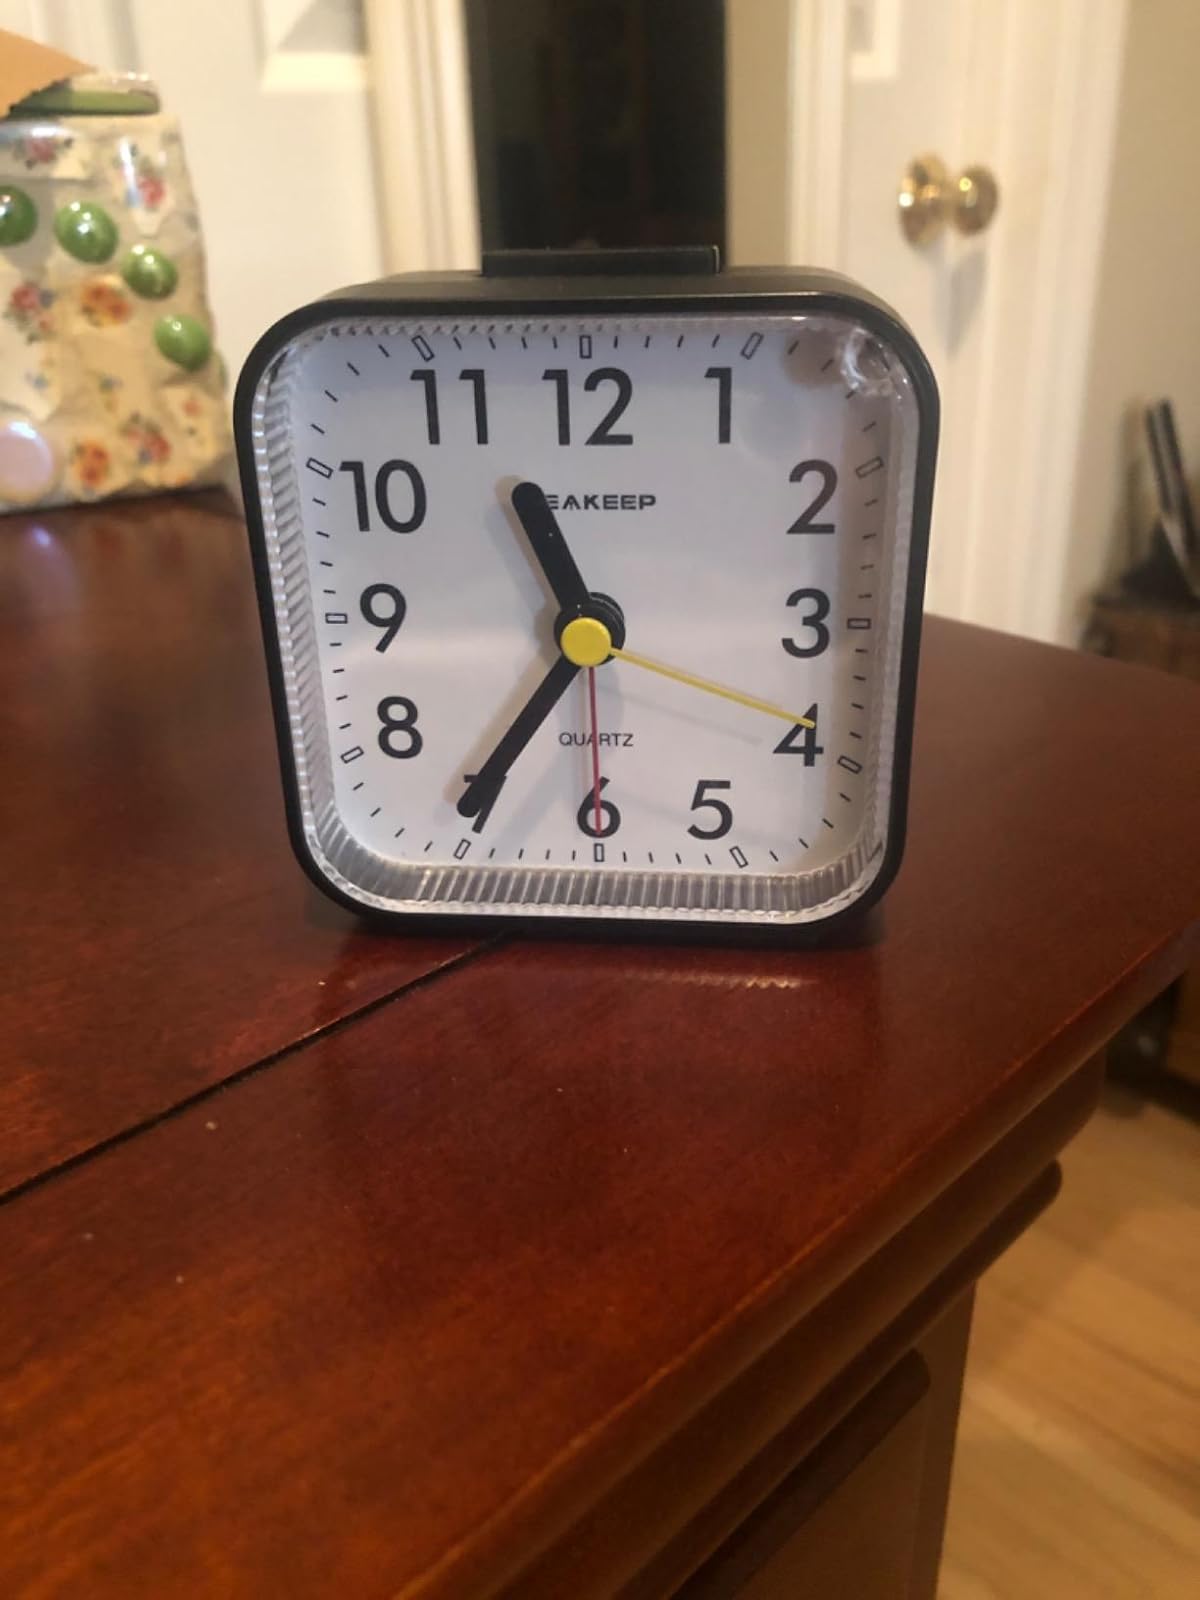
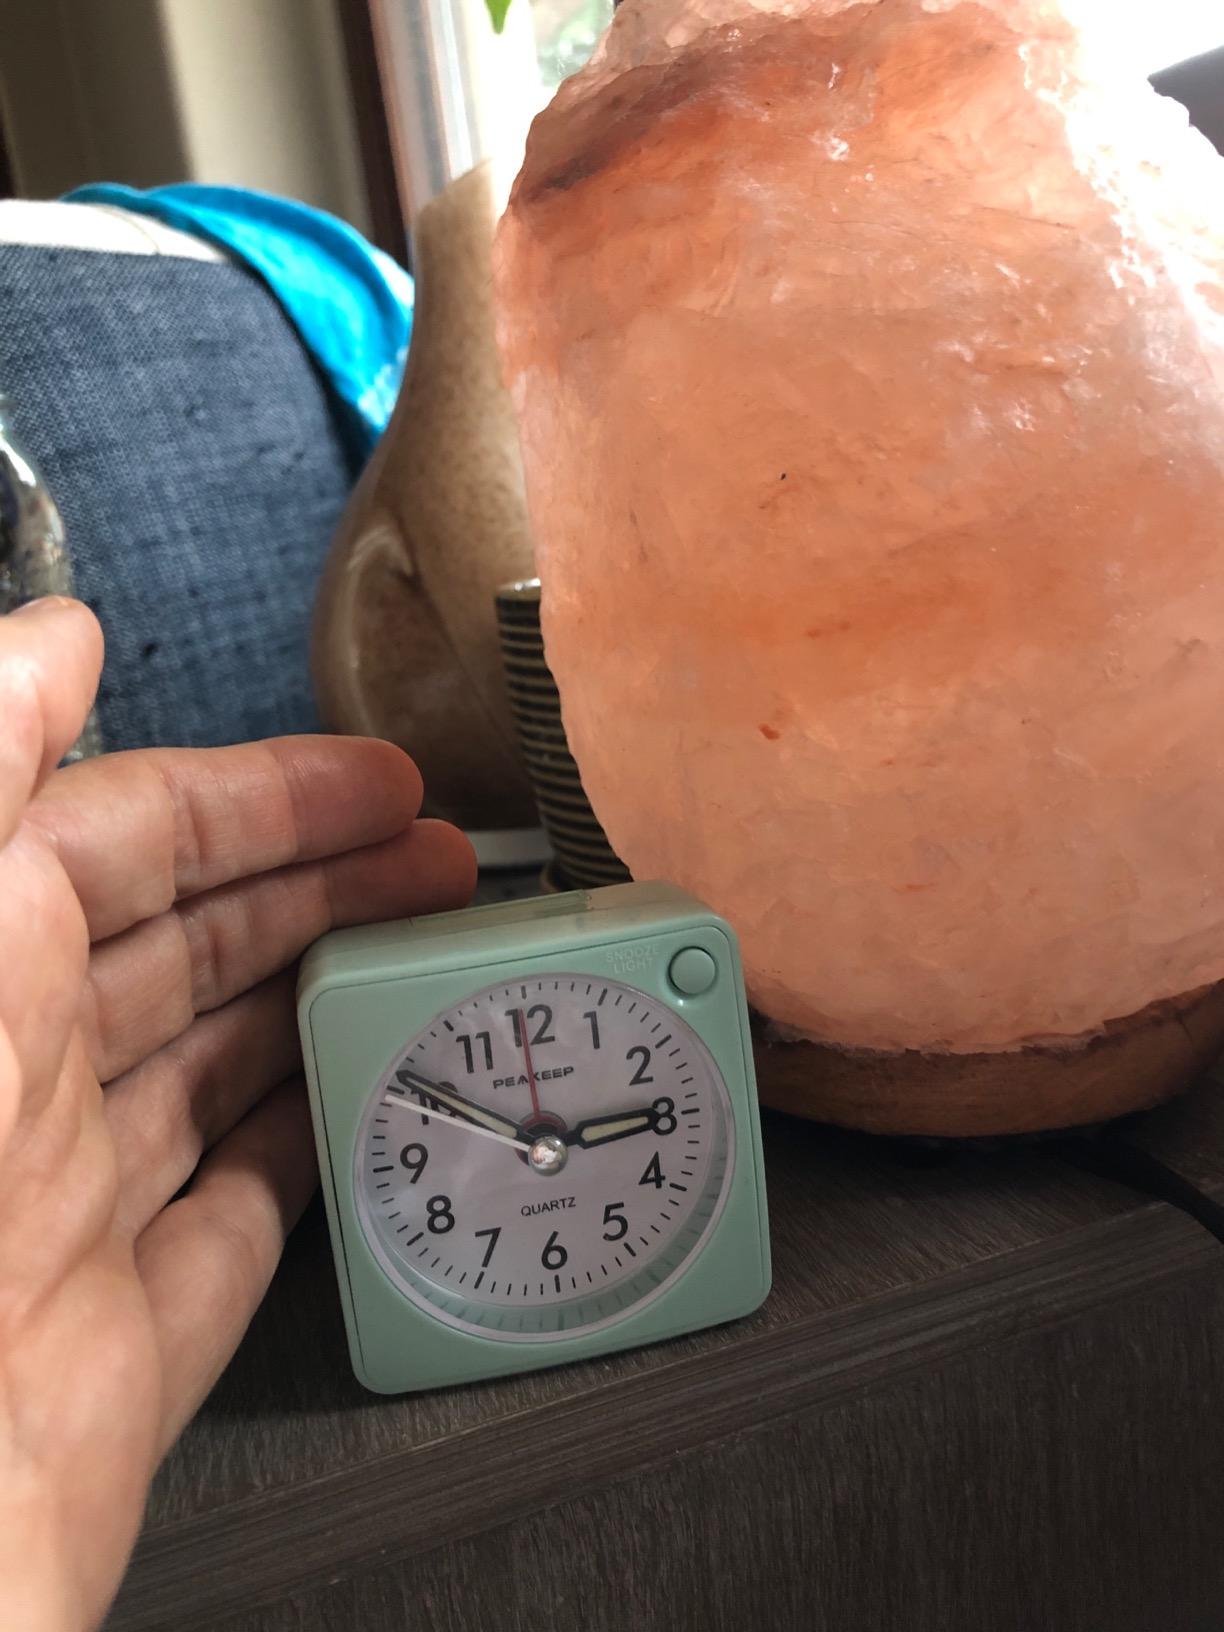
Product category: clock
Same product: no